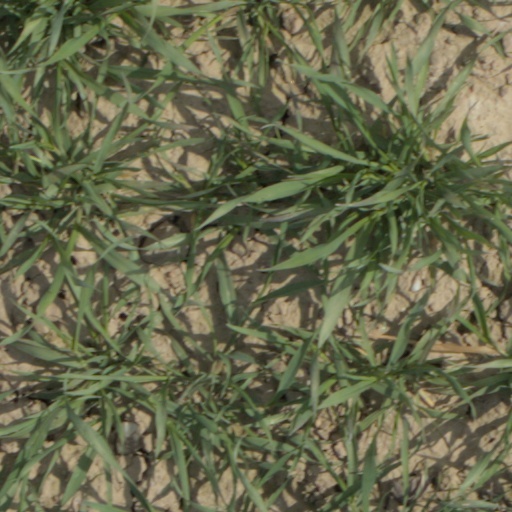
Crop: wheat